Nico Minardos

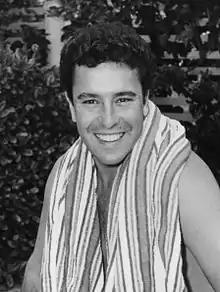

Nico Minardos (born Nicholas Minardos; February 15, 1930, Pangrati, Athens – August 27, 2011, Woodland Hills, Los Angeles) was a Greek-American actor.